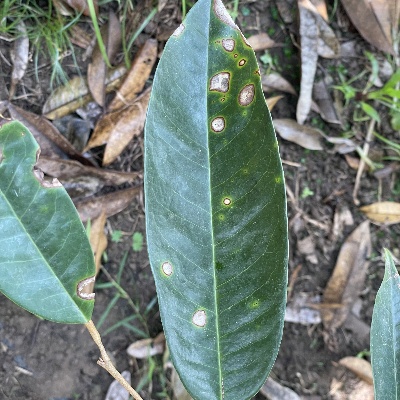
Label: Leaf_Phomopsis